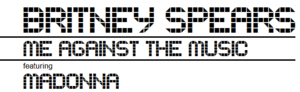
Me Against the Music est une chanson issue du quatrième album de la chanteuse américaine pop Britney Spears, In the Zone. Le titre présente un duo avec Madonna. Il est paru le 20 octobre 2003, en tant que premier single de l'album. Après avoir fréquenté Britney Spears durant une nuit à New York, Christopher Stewart et Penelope Magnet ont commencé à travailler sur la chanson pour elle. Pendant les répétitions des MTV Video Music Awards en 2003 Britney Spears fait écouter le morceau à Madonna et lui demande de l’interpréter avec elle. Me Against the Music suit des influences hip-hop avec l’utilisation de guitares funk. Britney Spears et Madonna chantent ensemble les couplets et Madonna chante seule le pont. Du point de vue des paroles, la chanson parle de battre la musique et du plaisir de se laisser aller sur le piste de danse.